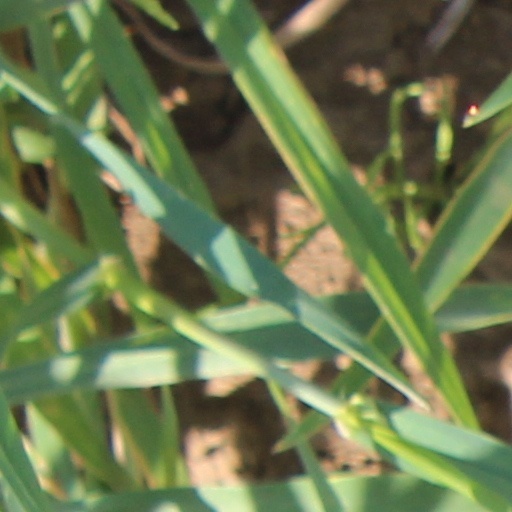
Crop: wheat